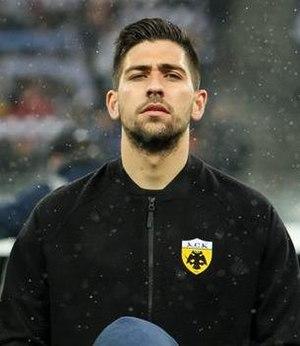
Anastásios Bakasétas, souvent appelé Tásos Bakasétas, est un footballeur international grec né le 28 juin 1993 à Corinthe. Il évolue au poste d'attaquant à l'Alanyaspor.